Jeff Tweedy

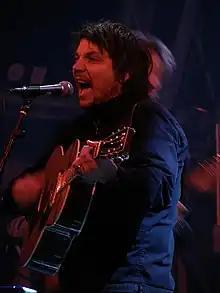
Tweedy in 2007

Jeff Tweedy was invited to play at Chicago's Noise Pop festival, and was told that he could collaborate with a musician of his choosing. Tweedy chose Jim O'Rourke based on his fascination with O'Rourke's "Bad Timing" album. O'Rourke offered to bring drummer Glenn Kotche to the festival, and the trio formed a side project named Loose Fur. The other band members of Wilco had written a number of songs for "Yankee Hotel Foxtrot", but Tweedy was unsatisfied with them because he believed that the songs did not sound like the ones he played with Loose Fur. Tweedy became such a fan of Kotche's playing style that he decided to dismiss Ken Coomer from the band in favor of Kotche. Tweedy had strong feelings about how songs should be sequenced, which clashed with Jay Bennett's focus on the songs themselves. Because Bennett was mixing the album, this led to a series of arguments between songs about how the album should sound. Tweedy asked O'Rourke to remix several songs on the album that had been mixed by Bennett, which caused tensions within the band to escalate. The album was completed in June 2001, and Tweedy was insistent that it was in its final form. Tweedy also fired Bennett around this time, believing (according to Bennett) that Wilco should only have one core member. The band maintains that the firing of Bennett was a collective decision.